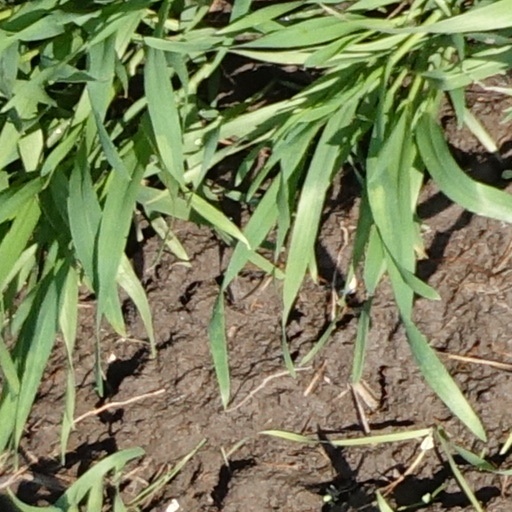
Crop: wheat